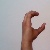
The image shows a hand gesture representing the letter 'C' in Indian Sign Language.